Grand Hotel Kempinski High Tatras

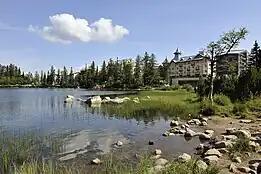

The Grand Hotel Kempinski High Tatras is a five-star hotel operated by Kempinski Hotels S.A. located on the shores of Štrbské pleso ("Tschirmer See") in High Tatras, Slovakia.